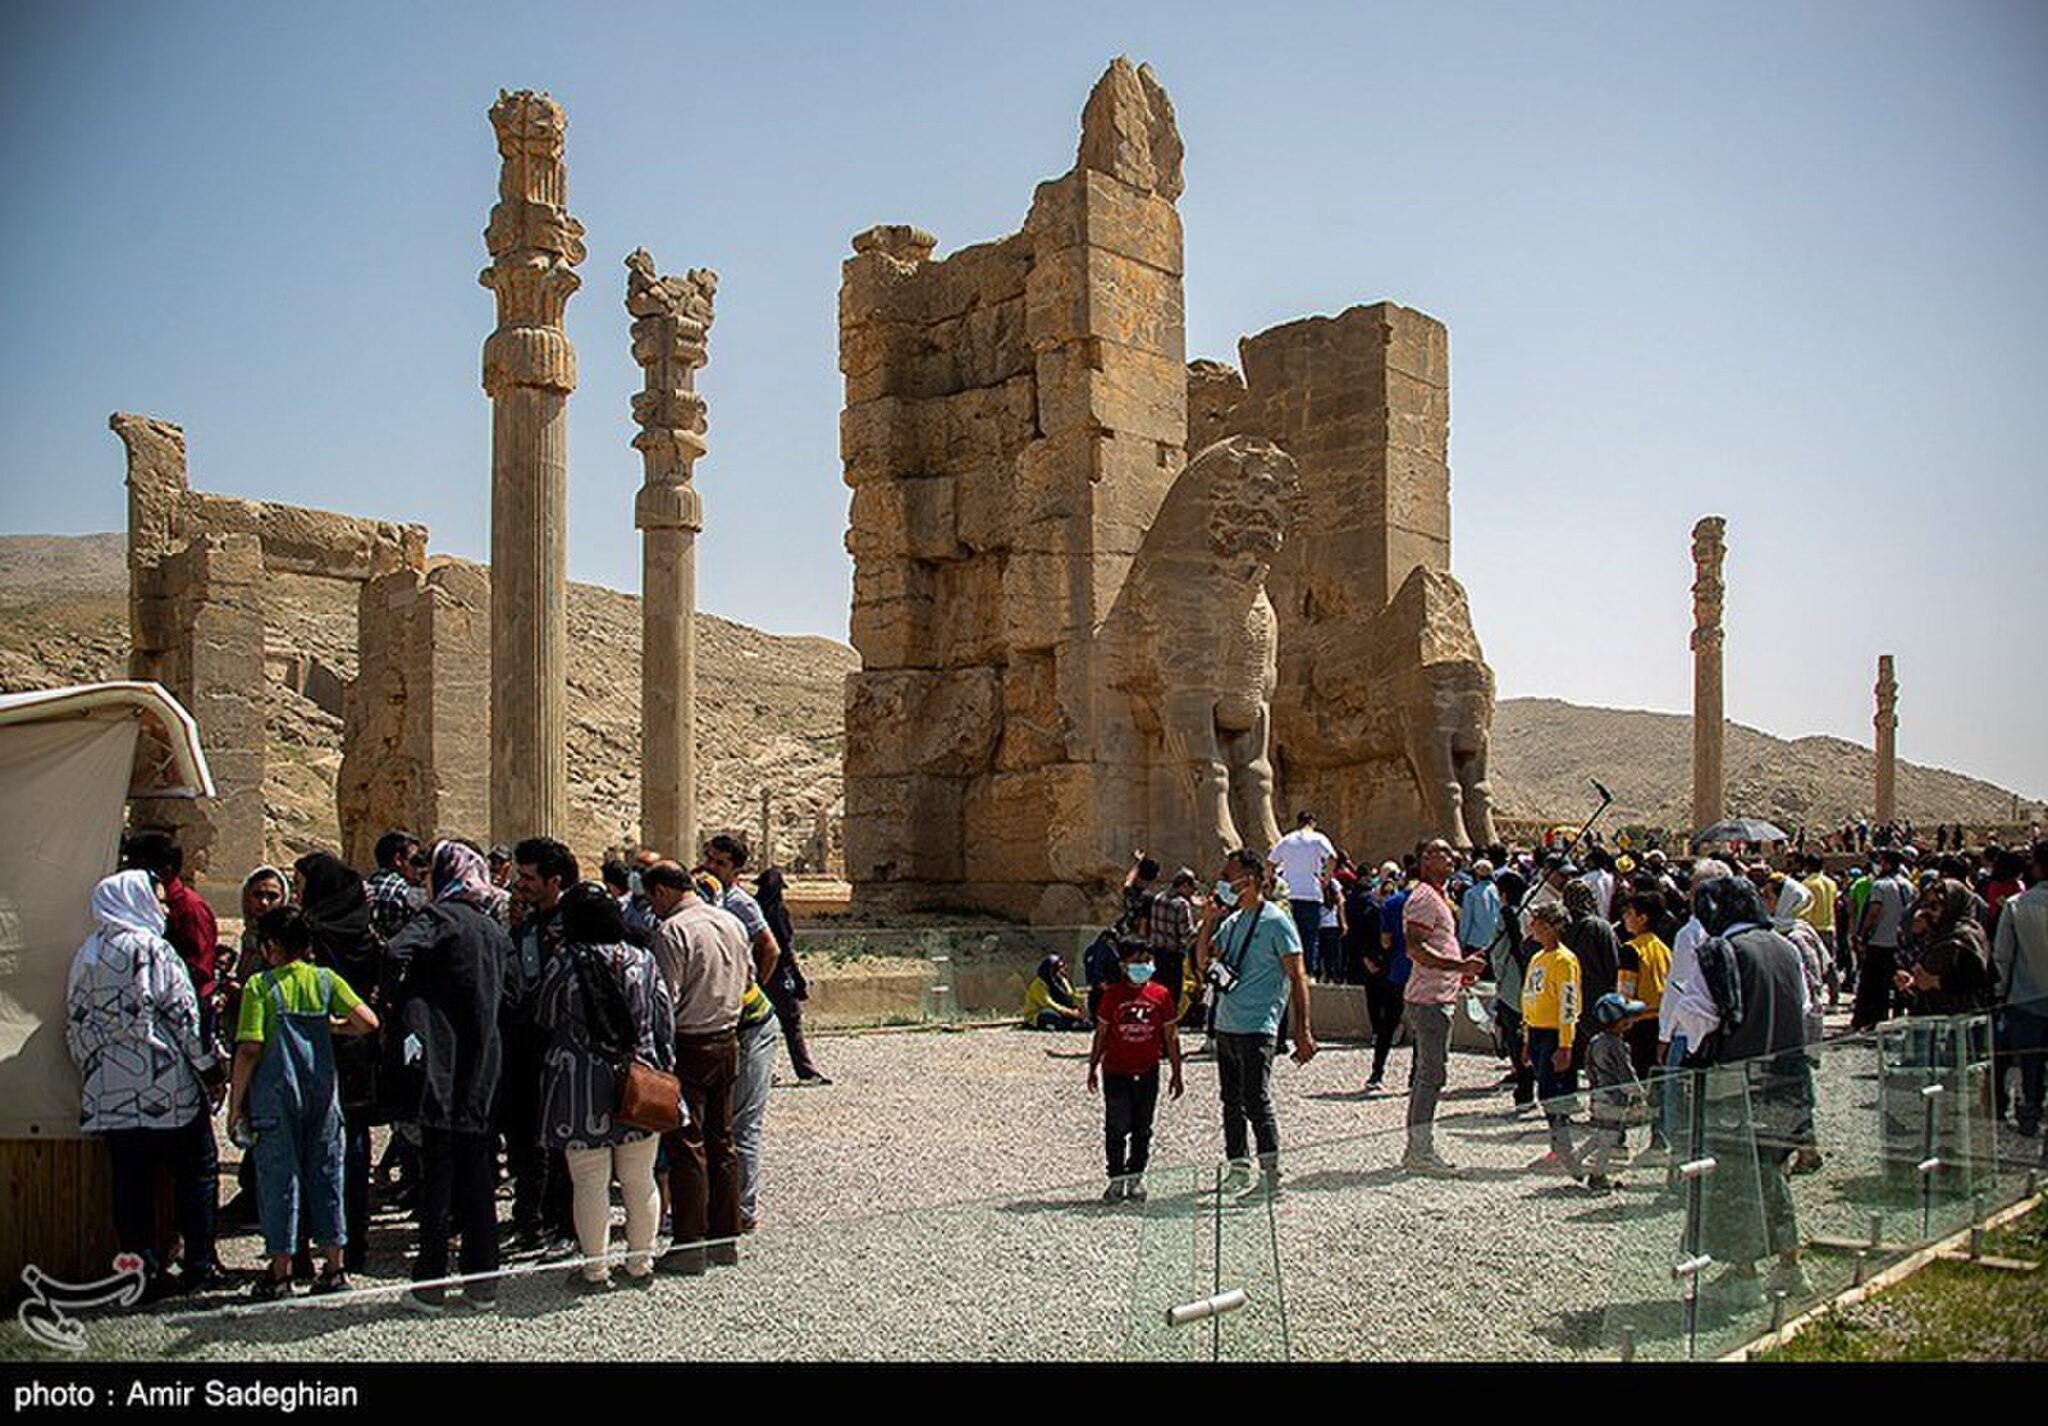
Title: Persepolis2022-03-25 7
Description: 2022 in Persepolis
Date: 2022-03-25
Categories: License review needed, Tasnimnews review needed, 2022 in Persepolis, Photos by Amir Sadeghian for Tasnim News Agency, Photos from Tasnim News Agency